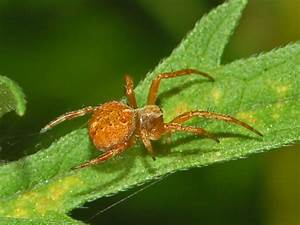
Label: spider